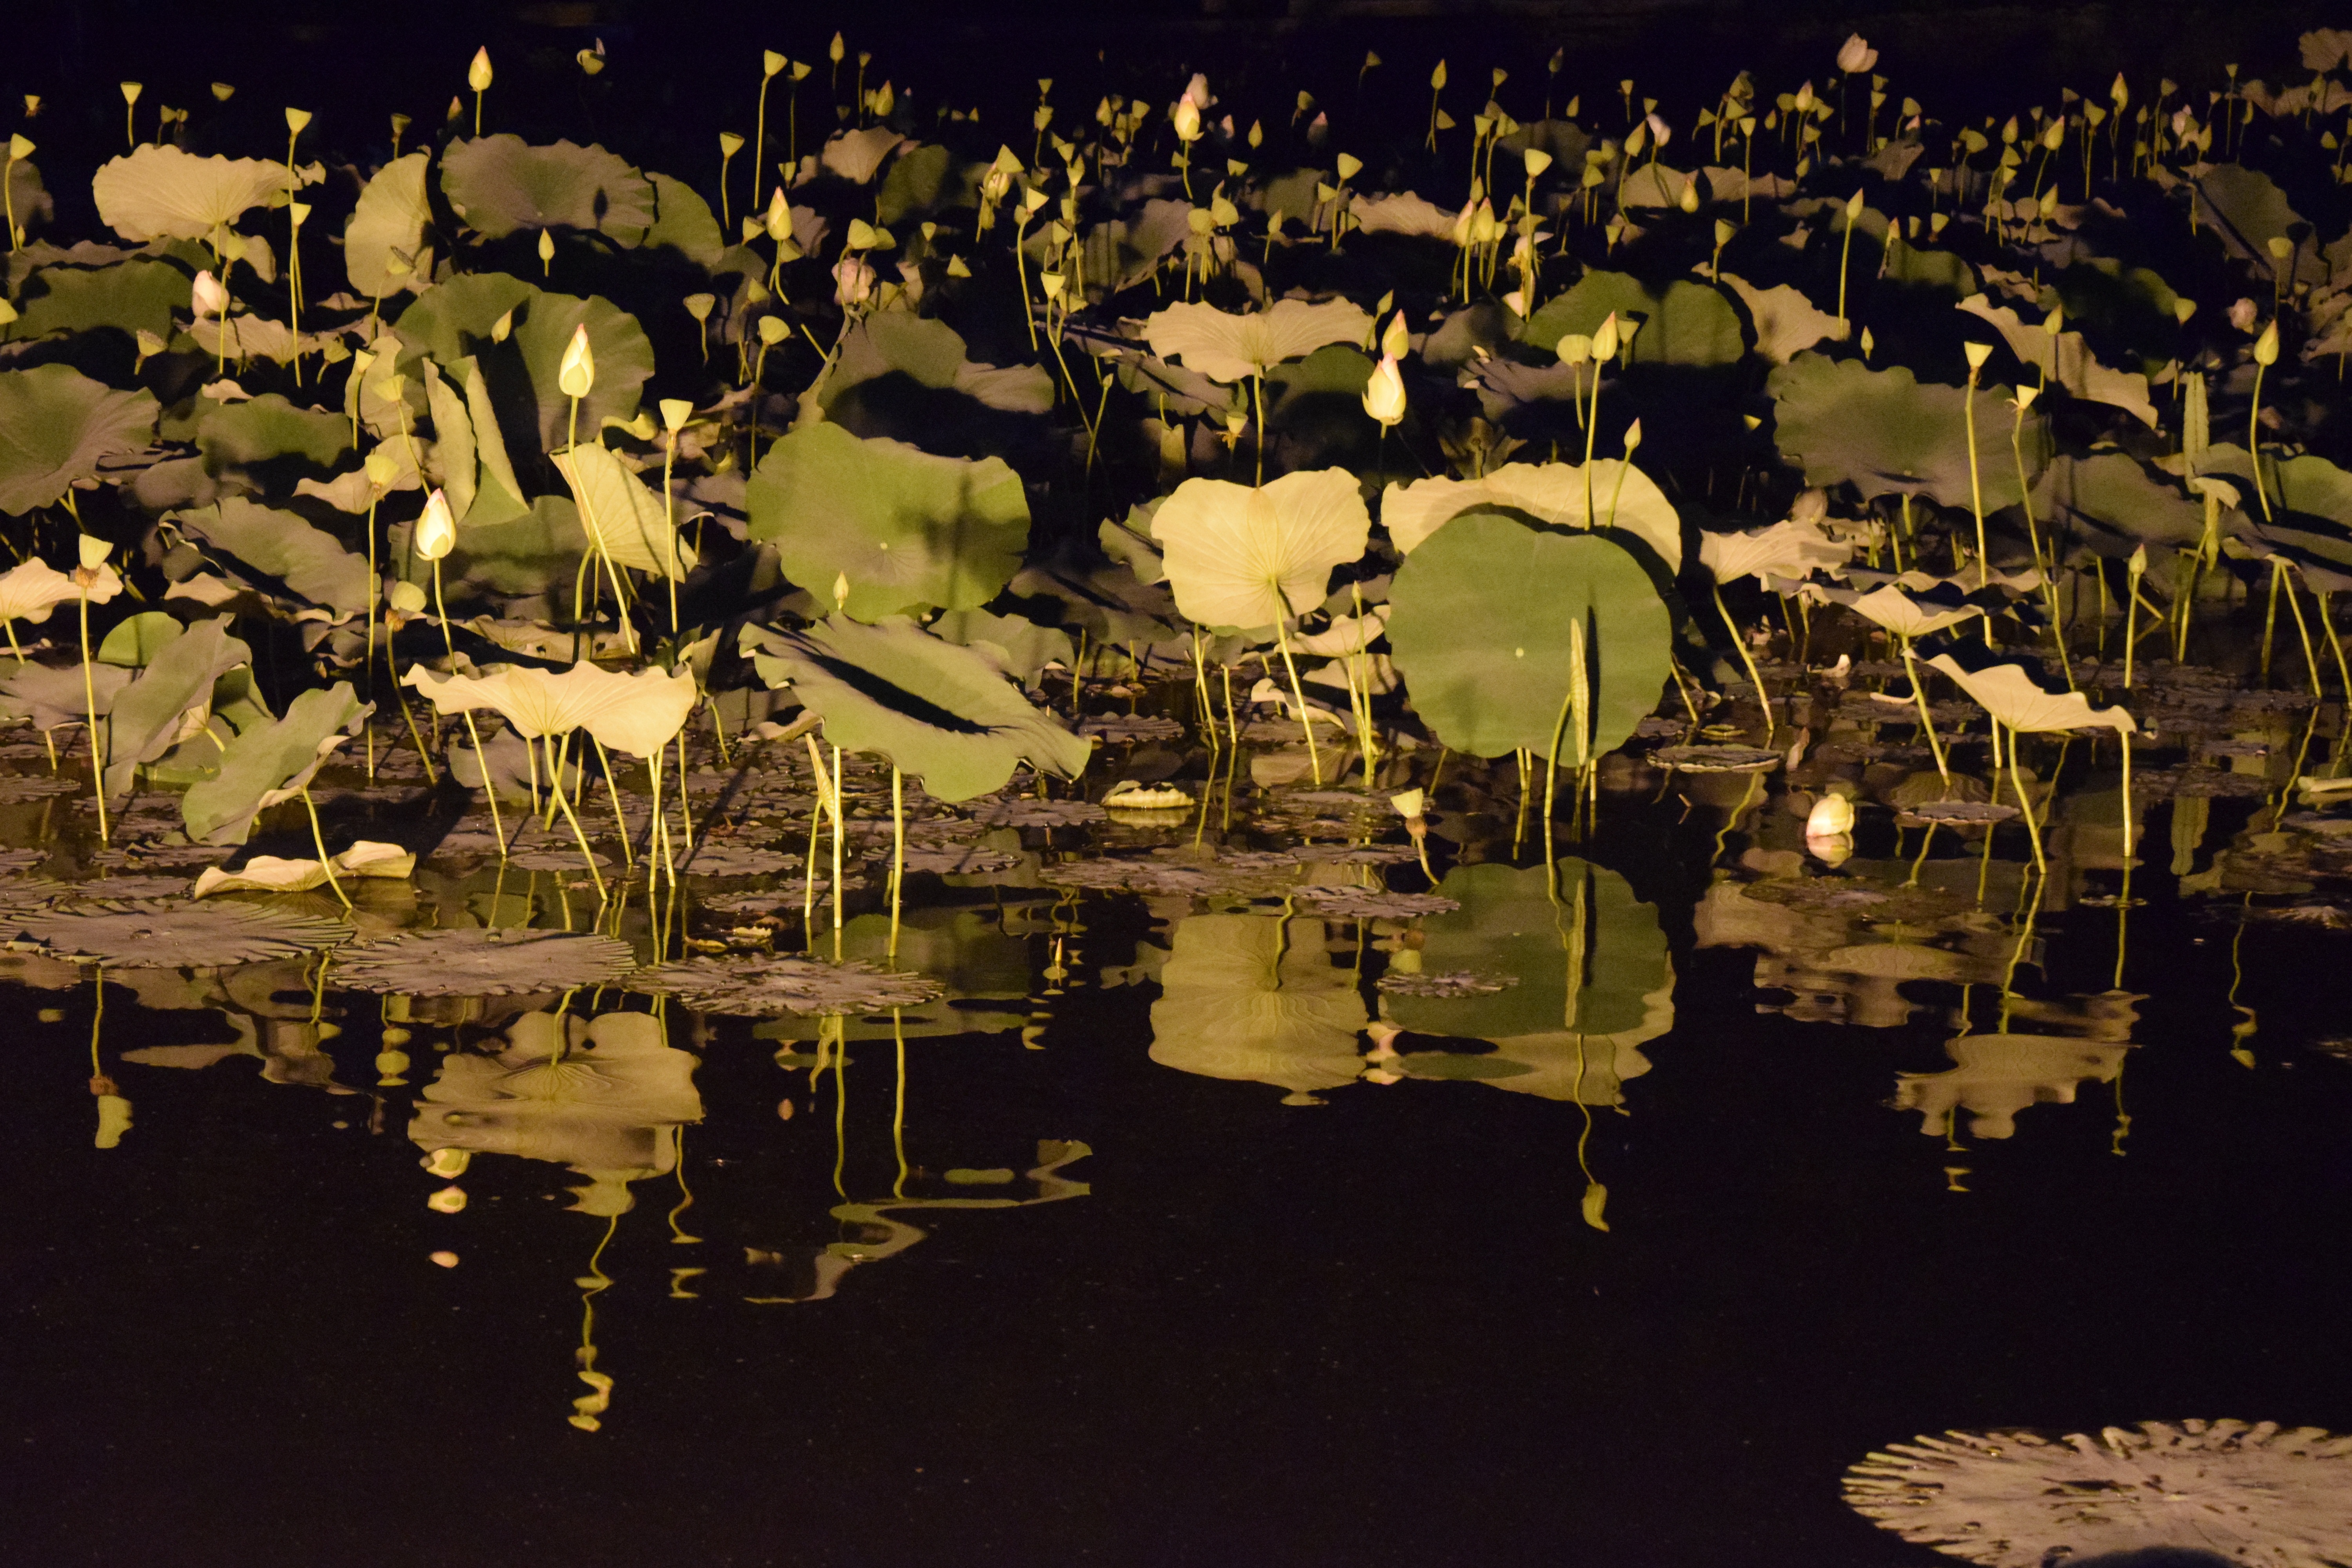
night, crowd, evening, reflection, shadow, lighting, lotus, screenshot, republic of korea, on the water, nami